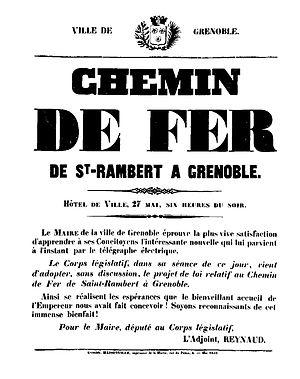
Affiche du 27 mai 1855 informant les grenoblois de l'arrivée du chemin de fer à Grenoble pour l'année 1858.
L’histoire de Grenoble couvre plus de 2 000 ans. À l'époque gallo-romaine, le bourg gaulois porte le nom de Cularo puis de Gratianopolis et voit son importance accrue lorsque les Comtes d’Albon la choisissent au début du XIᵉ siècle comme capitale de leur principauté, le Dauphiné. Avec ce nouveau statut, puis trois siècles plus tard l'annexion du Dauphiné au royaume de France, l'économie de Grenoble s'est développée pour devenir une ville parlementaire et militaire, gardienne de la frontière avec les États de Savoie.